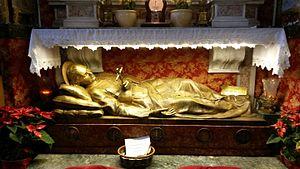
Saint Gaspard del Bufalo, né à Rome le 6 janvier 1786 et décédé le 28 décembre 1837, est un prêtre italien, prédicateur, fondateur des missionnaires du Précieux-Sang et inspirateur de la fondation des Sœurs adoratrices du Sang du Christ par sainte Maria De Mattias. Il refusa de prêter le serment de fidélité à Napoléon Ier. Canonisé en 1954 il est liturgiquement commémoré le 28 décembre.